Claude Basire

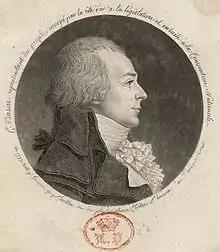

Claude Basire (1764 – 5 April 1794) was a French politician of the Revolutionary period. He was guillotined.